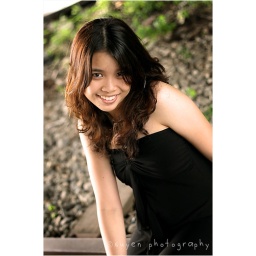
Shallow depth of field: love the lighting. It was taken under a bridge near my house